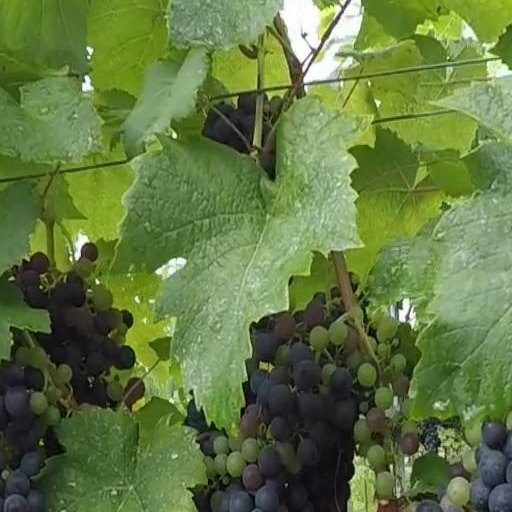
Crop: grape